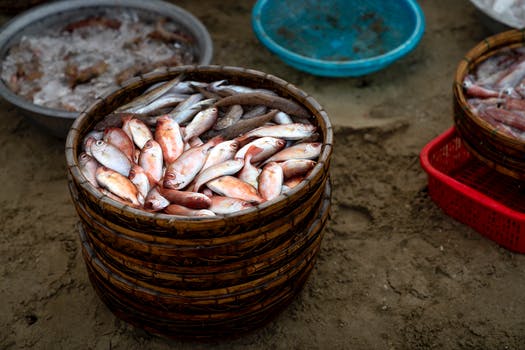
Label: No Watermark